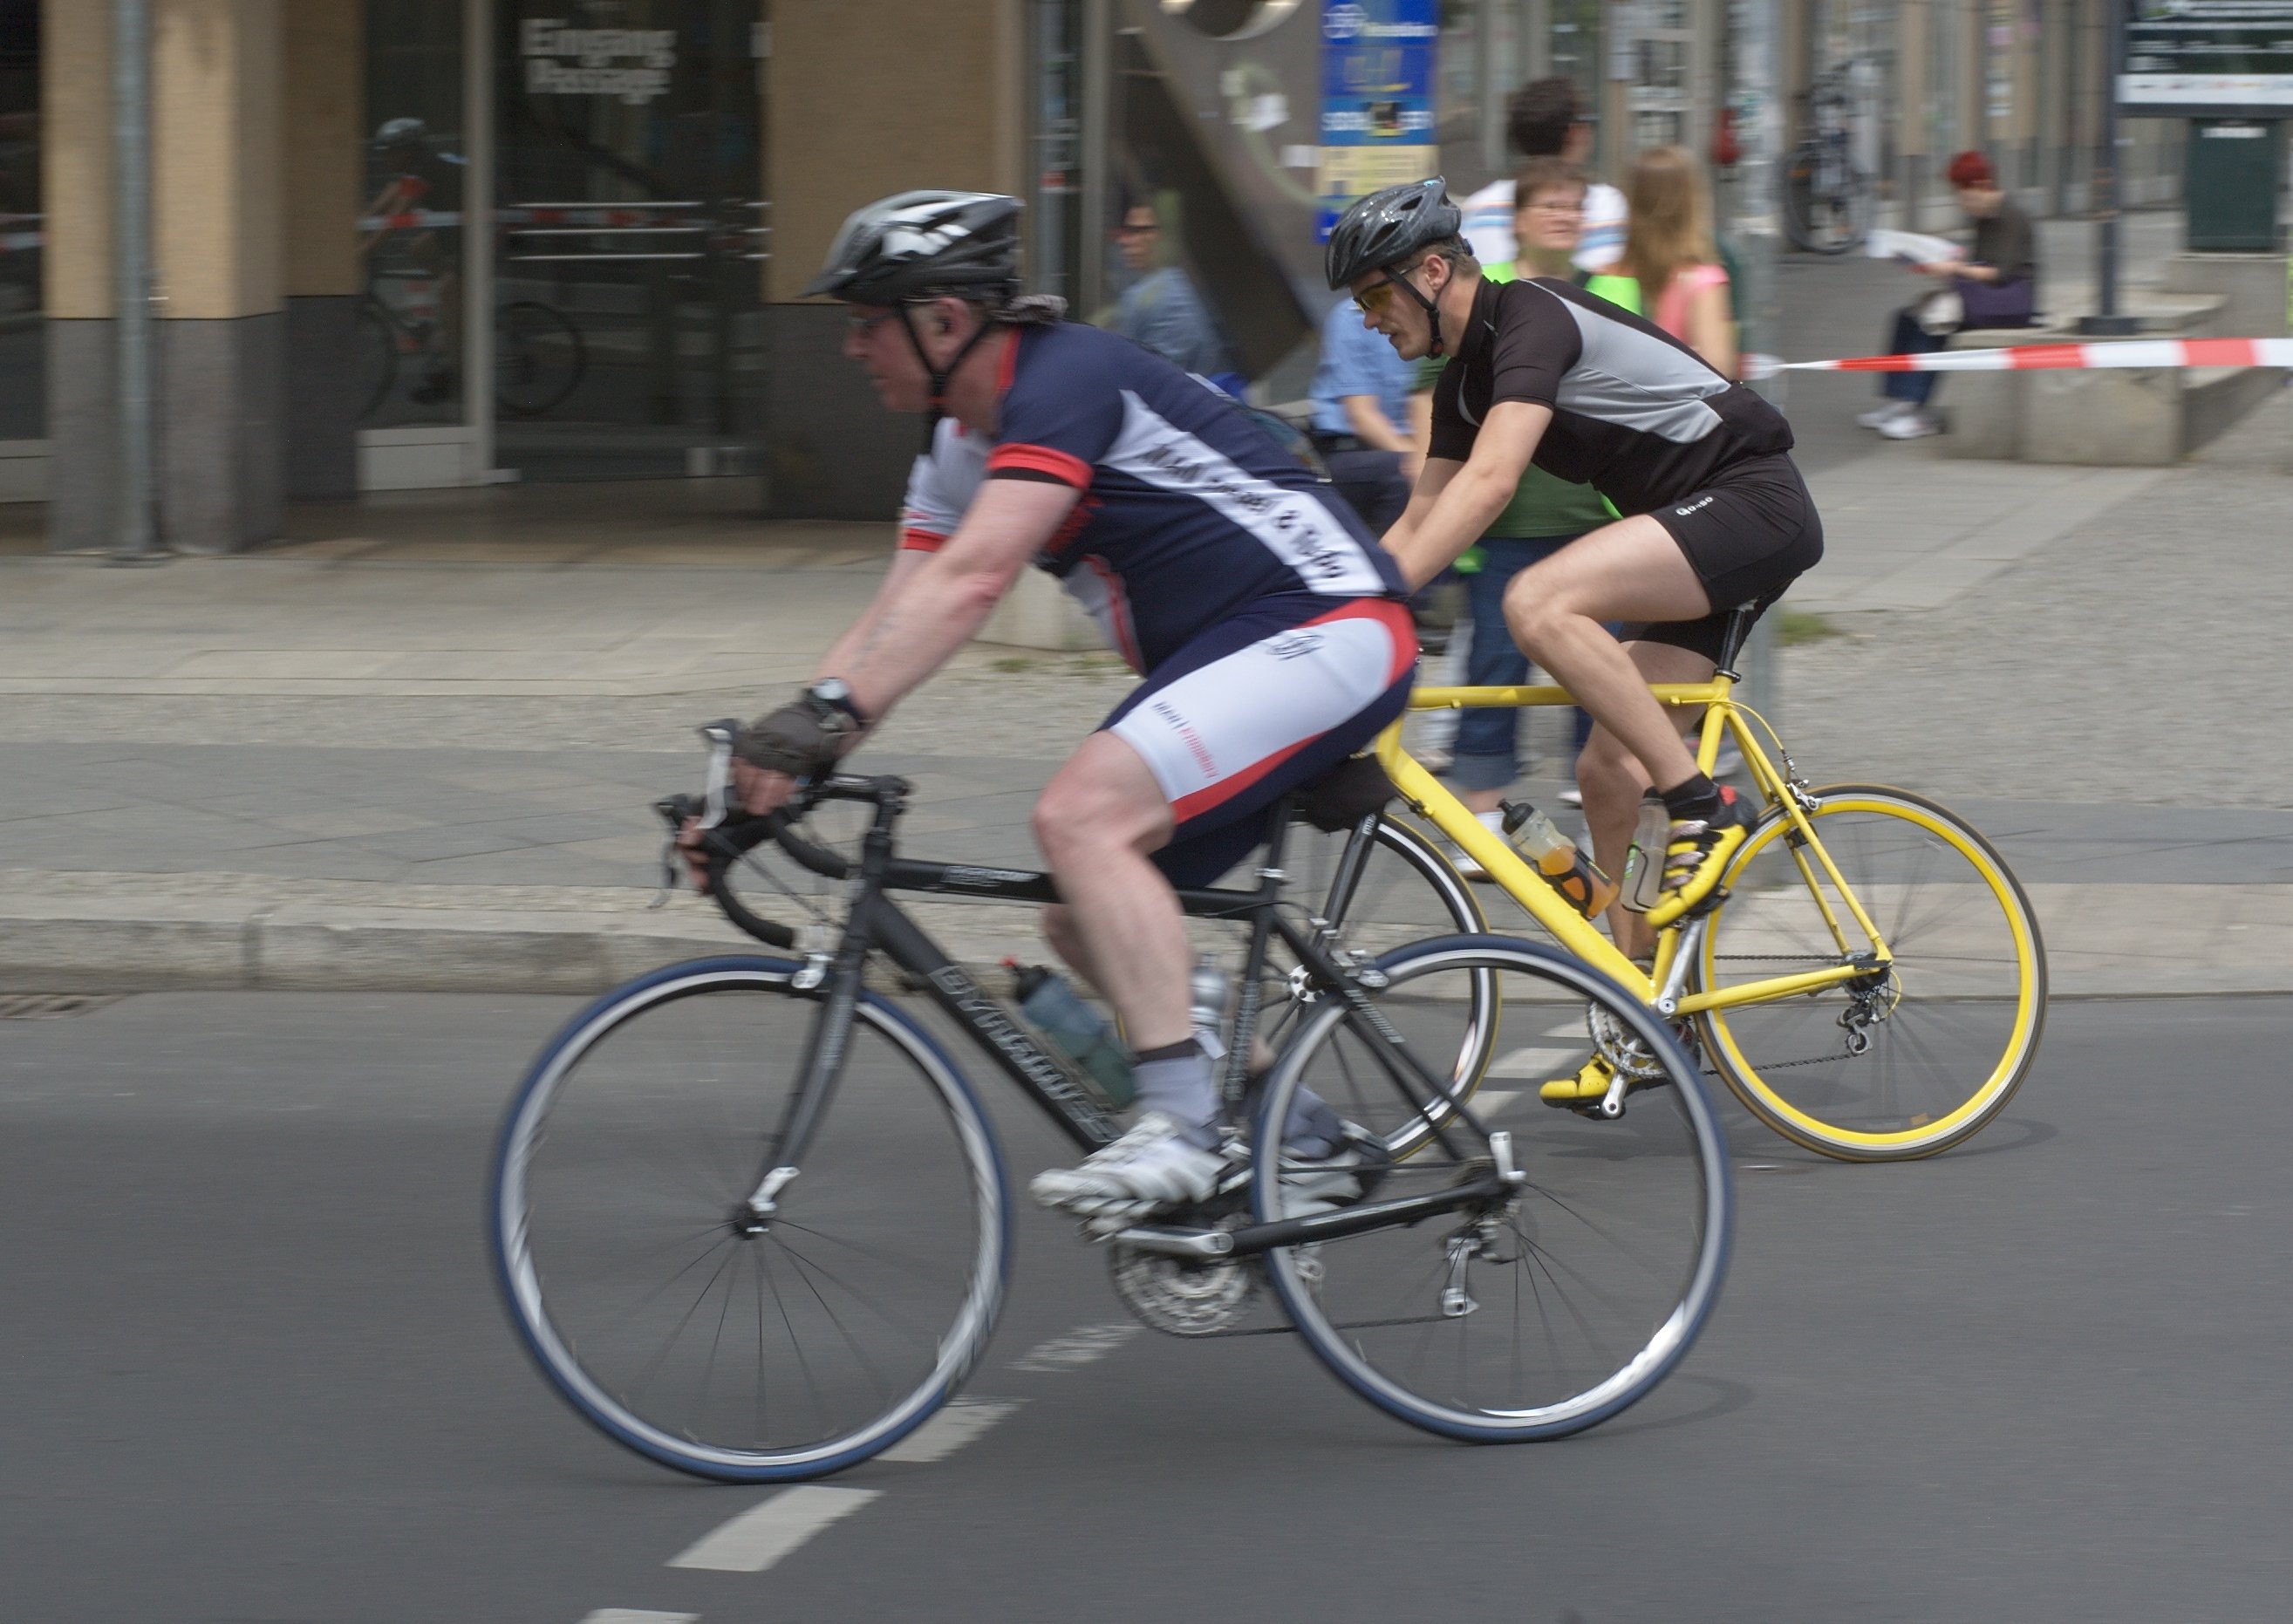
sport, bicycle, vehicle, sports equipment, cycling, 2012, f14, sports, rawtherapee, germany, deutschland, berlin, pentax, lenstagged, steffenzahn, k100d, justpentax, berlinmitte, iamflickr, cosina, voigtlander, 58mm, nokton, cosinavoigtlnder, 58mmf14, 58mm14, nokton58mmf14slii, 58mmf14nokton, velothon, road cycling, outdoor recreation, cyclo cross bicycle, bicycle racing, road bicycle, endurance sports, racing bicycle, hybrid bicycle, road bicycle racing, duathlon, keirin